New York State Route 80

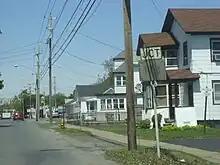
Route 80 northbound heading towards the intersection with Route 173 with old signage present

Although NY 80 follows an east–west alignment for most of its routing, two sections, located on its western and easternmost ends, are either signed as north–south (as is the case in northern Otsego County and Montgomery County) or physically oriented from north to south (such as in central Onondaga County).